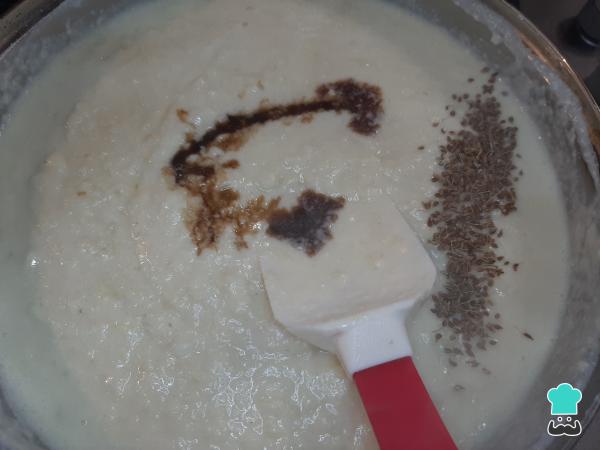
Después de unos minutos incorpora la esencia de vainilla y el anís. Es importante no dejar de mover para evitar la formación de grumos.